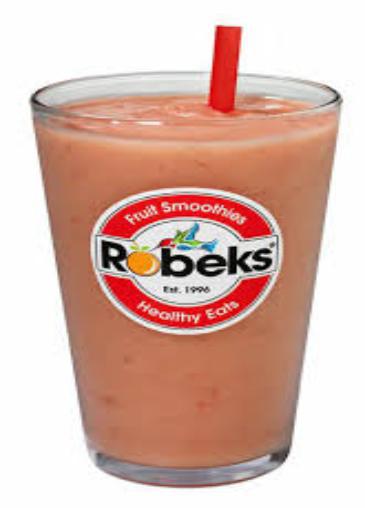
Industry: Food